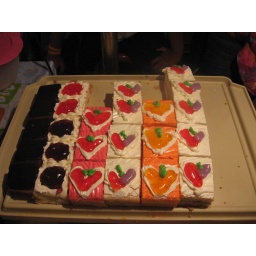
Delicious cake in the market - 10 cents a piece.